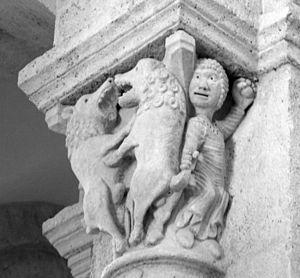
Basilique Saint-Andoche, Saulieu, Bourgogne, FRANCE, 12ème siècle.